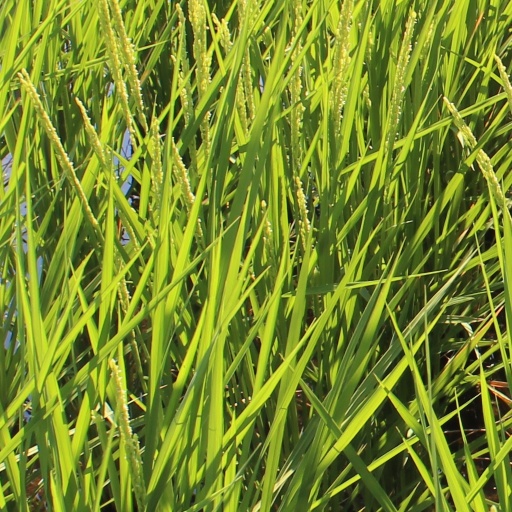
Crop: rice